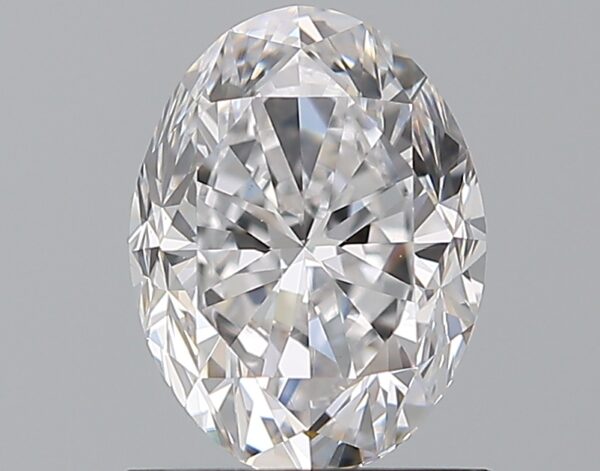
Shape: oval
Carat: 1.2
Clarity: VS2
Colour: D
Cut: GD
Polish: EX
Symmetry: VG
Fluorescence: N
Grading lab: GIA
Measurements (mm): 7.65 x 5.74 x 3.98